Port Allen, Louisiana

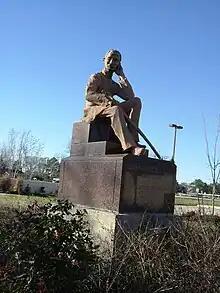
Henry Watkins Allen statue

After incorporating in 1916, the City of Port Allen operates under the Lawrason Act. The mayor is elected at large. The elected mayor is the city's chief executive officer and responsible for the daily activities and services of the city. The mayor's office includes the chief administrative officer and the chief financial officer.